Louckmane Ouédraogo

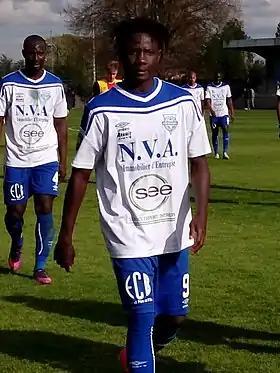
Ouédraogo with Entente SSG in 2017

Soutongo Louckmane Ouédraogo (born 17 October 1992) is a Burkinabé professional footballer who plays as a winger for French club CS Chaumontois.